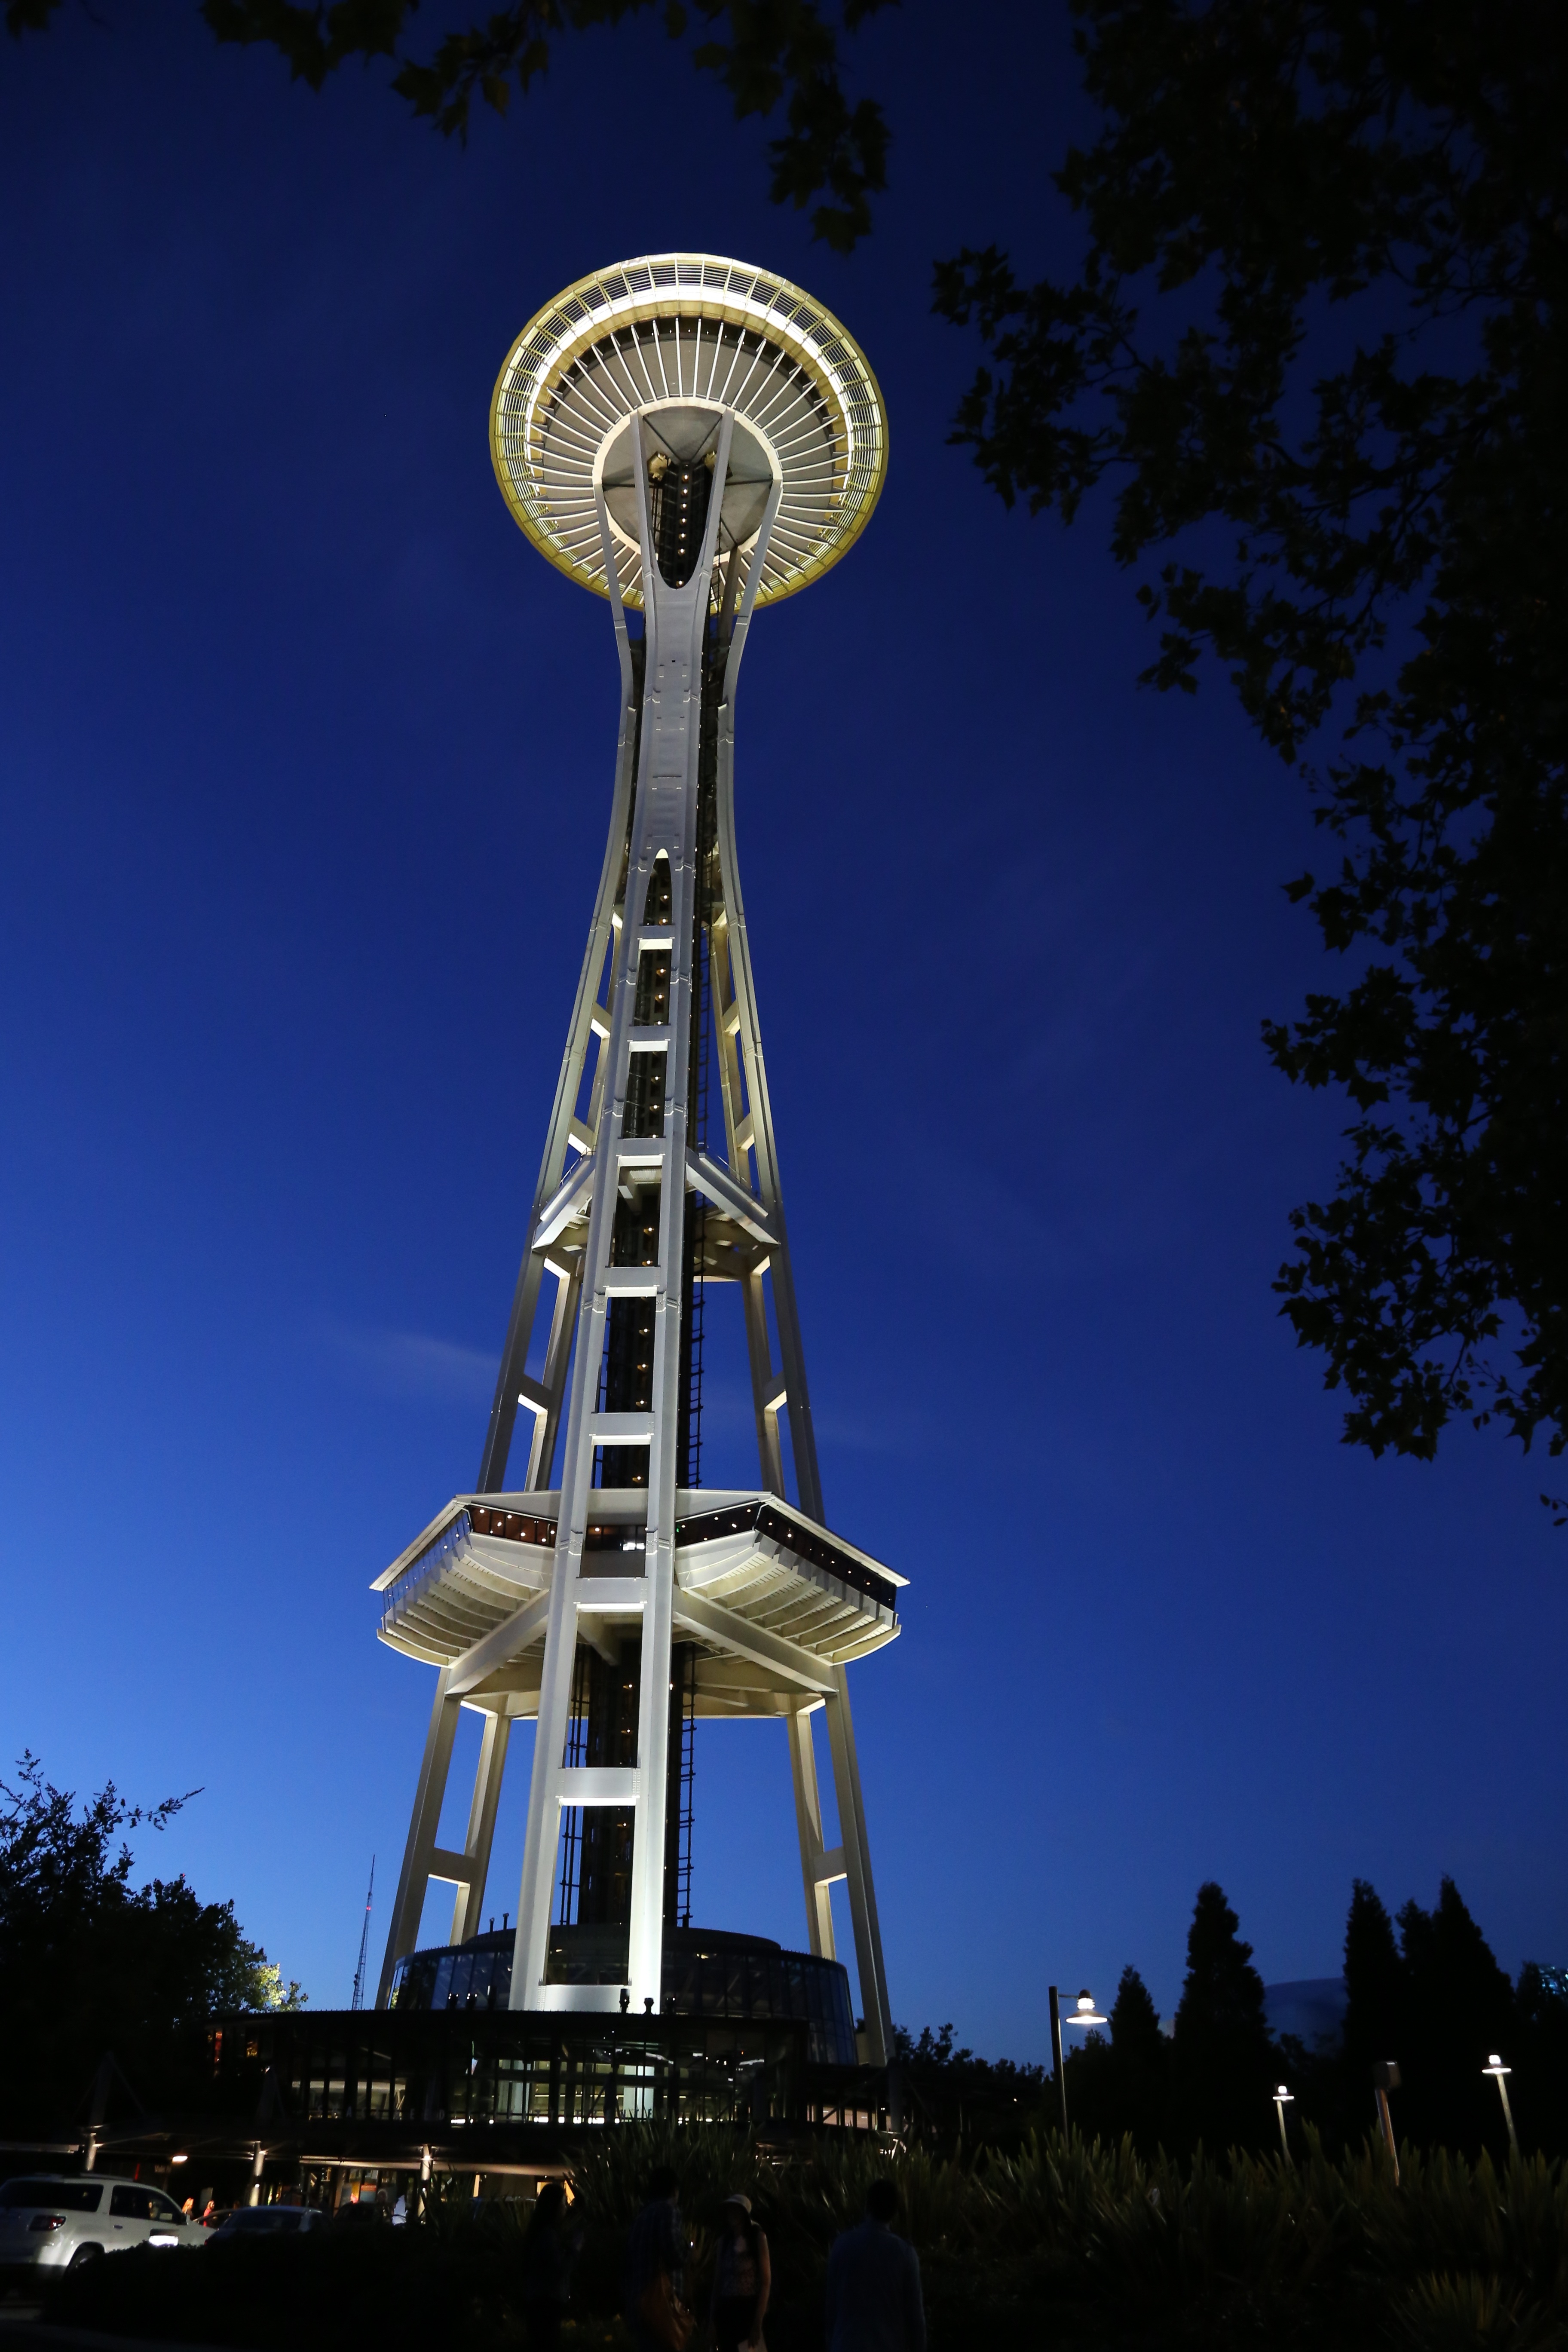
needle, structure, skyline, night, city, cityscape, travel, tower, space, usa, america, landmark, space needle, seattle, northwest, pacific, observation tower, seattle skyline